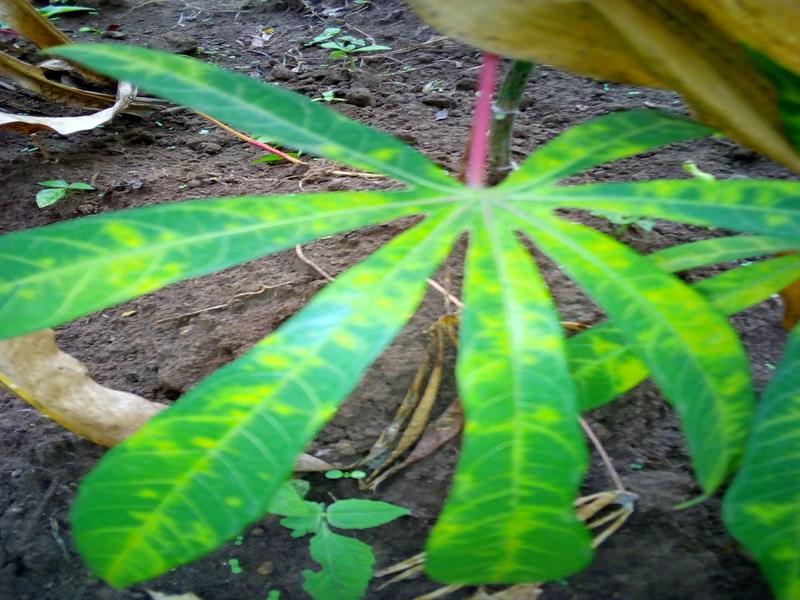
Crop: cassava
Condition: brown_streak_disease